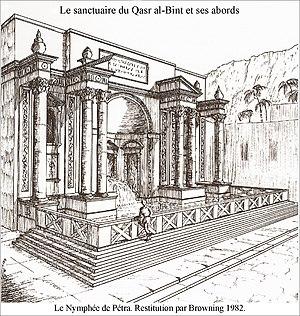
Le Nymphée de Pétra. restitution par Browning en 1982.
La gestion de l'eau à Pétra a forgé la puissance et le niveau de vie des résidents de la capitale de l'ancien royaume nabatéen. Cité parmi les plus puissantes de l'Antiquité, Pétra ne tient pas sa célébrité et sa prospérité, uniquement par ses magnifiques bâtiments creusés et sculptés dans la roche des montagnes environnantes. C’est surtout par son extraordinaire système hydraulique construit au cours des siècles, que Pétra a pu se développer au milieu d'un désert inhospitalier, et devenir une étape stratégique pour les caravanes chamelières, venant de l’Arabie ou de la lointaine Asie et ...apportant les soies, les épices et les parfums, vers les cours d’Europe.